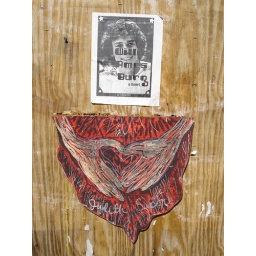
Fake book cover by street artist ELBOW-TOE. Seen here with what is left of a lively Judith Supine work.